47th government of Turkey

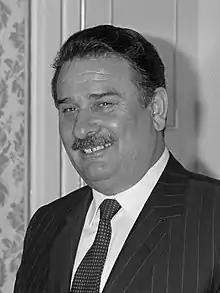
Yıldırım Akbulut

The 47th government of Turkey (9 November 1989 – 23 June 1991) governed Turkey and was led by Yıldırım Akbulut of Motherland Party (ANAP).